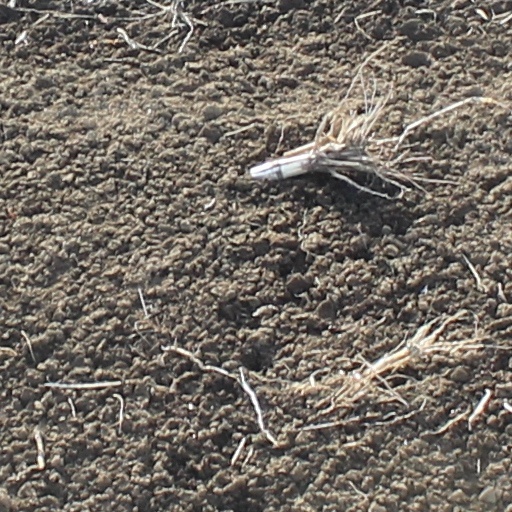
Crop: wheat